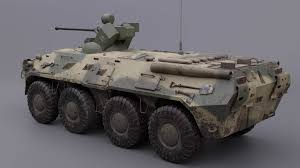
Label: BTR-80